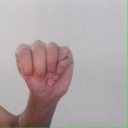
अक्षर: म